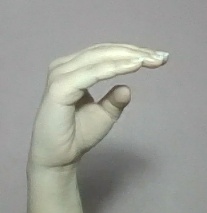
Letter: jeem